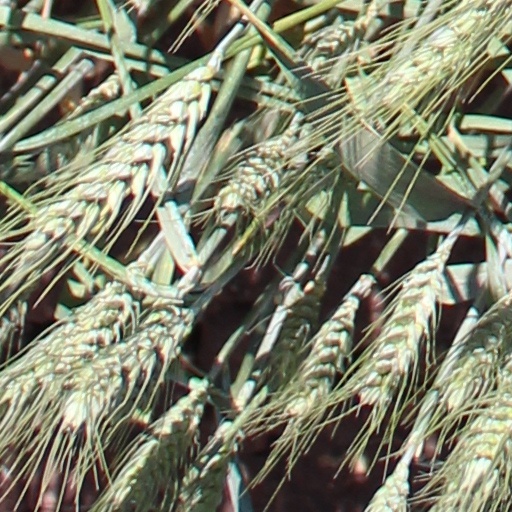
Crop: wheat